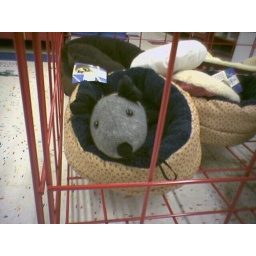
Rat in dog bed